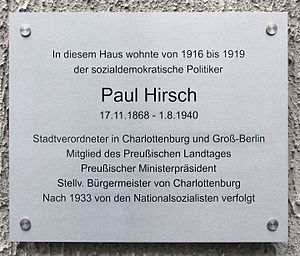
Paul Hirsch
Mindeplade for Paul Hirsch
Paul Hirsch var en tysk politiker som var ministerpræsident i Fristaten Preussen fra 1918 til 1920.